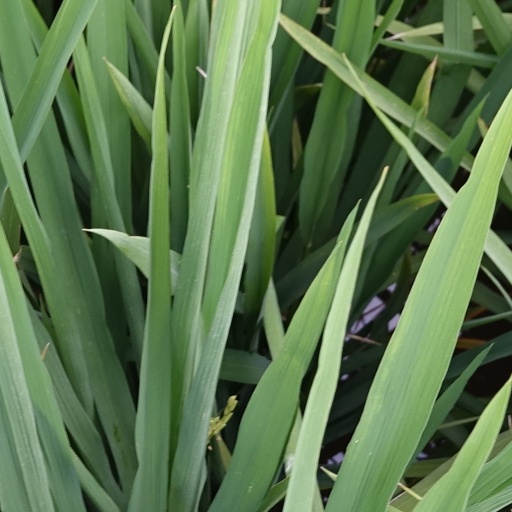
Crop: rice